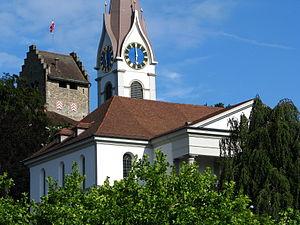
Cette liste présente les biens culturels d'importance nationale dans le canton de Zurich. Cette liste correspond à l'édition 2009 de l'Inventaire Suisse des biens culturels d'importance nationale pour le canton de Zurich. Il est trié par commune et inclus : 204 bâtiments séparés, 66 collections, 50 sites archéologiques et trois cas particuliers.